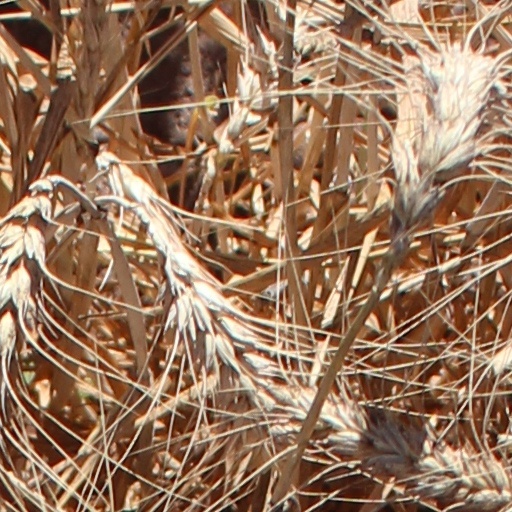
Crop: wheat